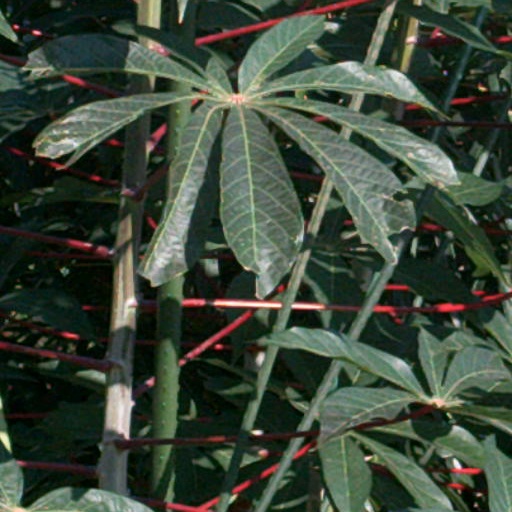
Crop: cassava